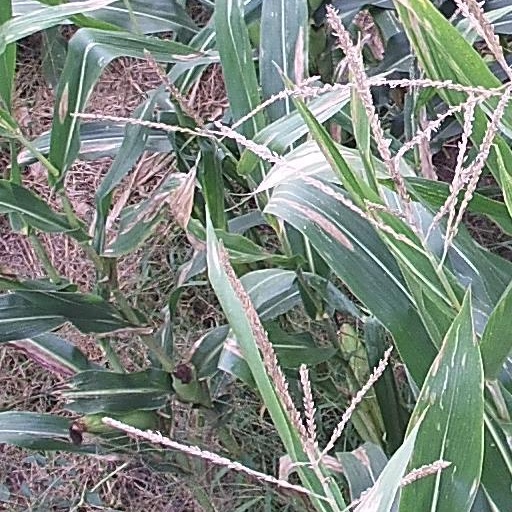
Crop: maize; corn